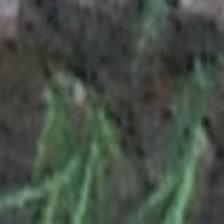
Label: clustered